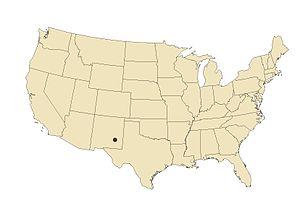
Carte de localisation de Roswell, New Mexico (USA).